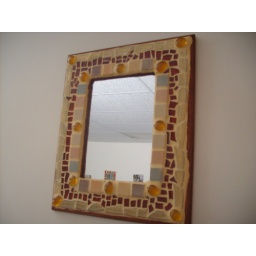
Grouted in yellow, wood painted in brown. Used dish shards, brown stained glass, unglazed ceramic tile and glass &amp;quot;globs&amp;quot;.